Boland Amendment

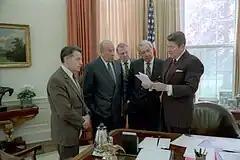
President Ronald Reagan (Far Right), discusses his remarks on the Iran-Contra Affair while in the Oval Office.

The Boland Amendment is a term describing a series of U.S. legislative amendments passed between 1982 and 1986, aimed at limiting U.S. government assistance to the Contras in Nicaragua. The Reagan Administration supplied funding and military training to the Contras until revelations of human rights abuses led Congress to cut off aid through the Boland Amendment. The Boland Amendment was passed over a series of five legislative amendments that increasingly restricted forms of aids and the source of the aid.